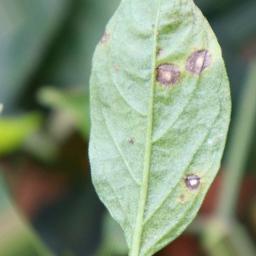
Label: cercospora